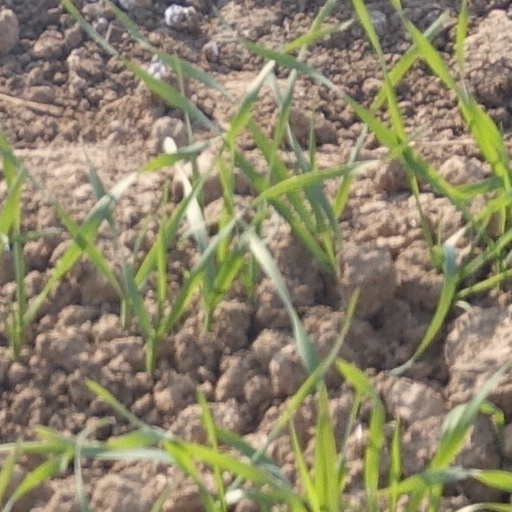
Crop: wheat